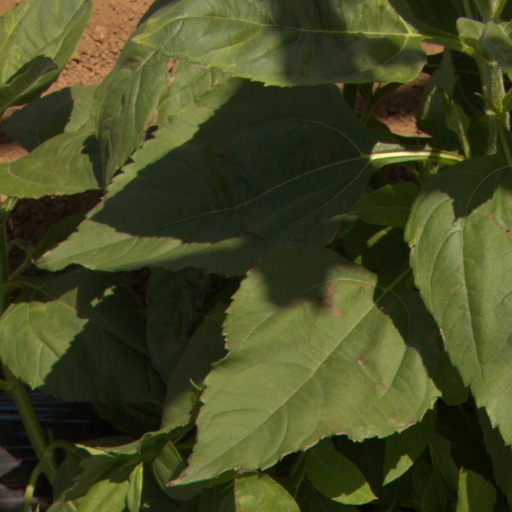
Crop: Jerusalem artichoke